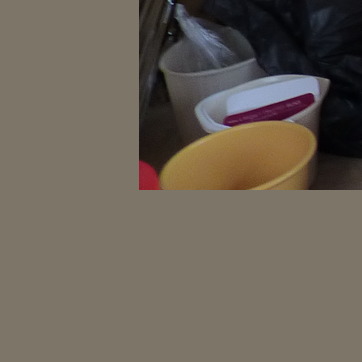
Material: plastic